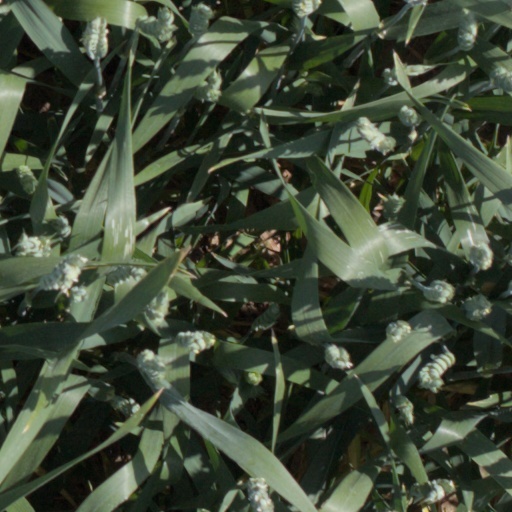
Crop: wheat